Godley railway station

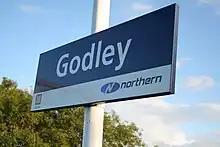
Sign at Godley

It was built to replace the original Godley Junction station. It is placed above a bridge, hence the narrow platforms. Unlike most stations built on the line (with the exception of Flowery Field), it is built on wooden stilts, unlike the stone platforms built for the Woodhead Line.